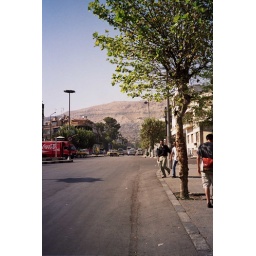
we walked the length of this street to reach jebel qassioun, the mountain you can see in the distance